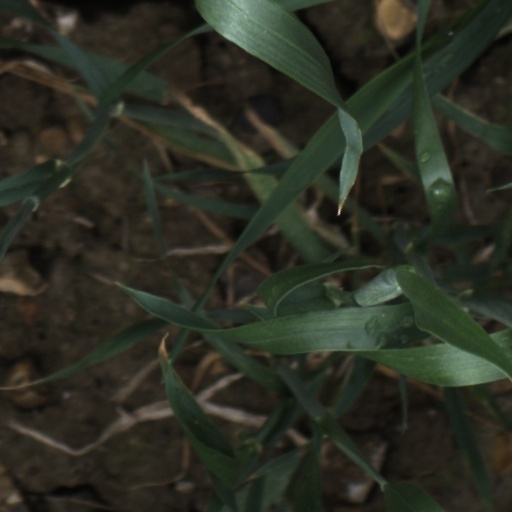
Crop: wheat